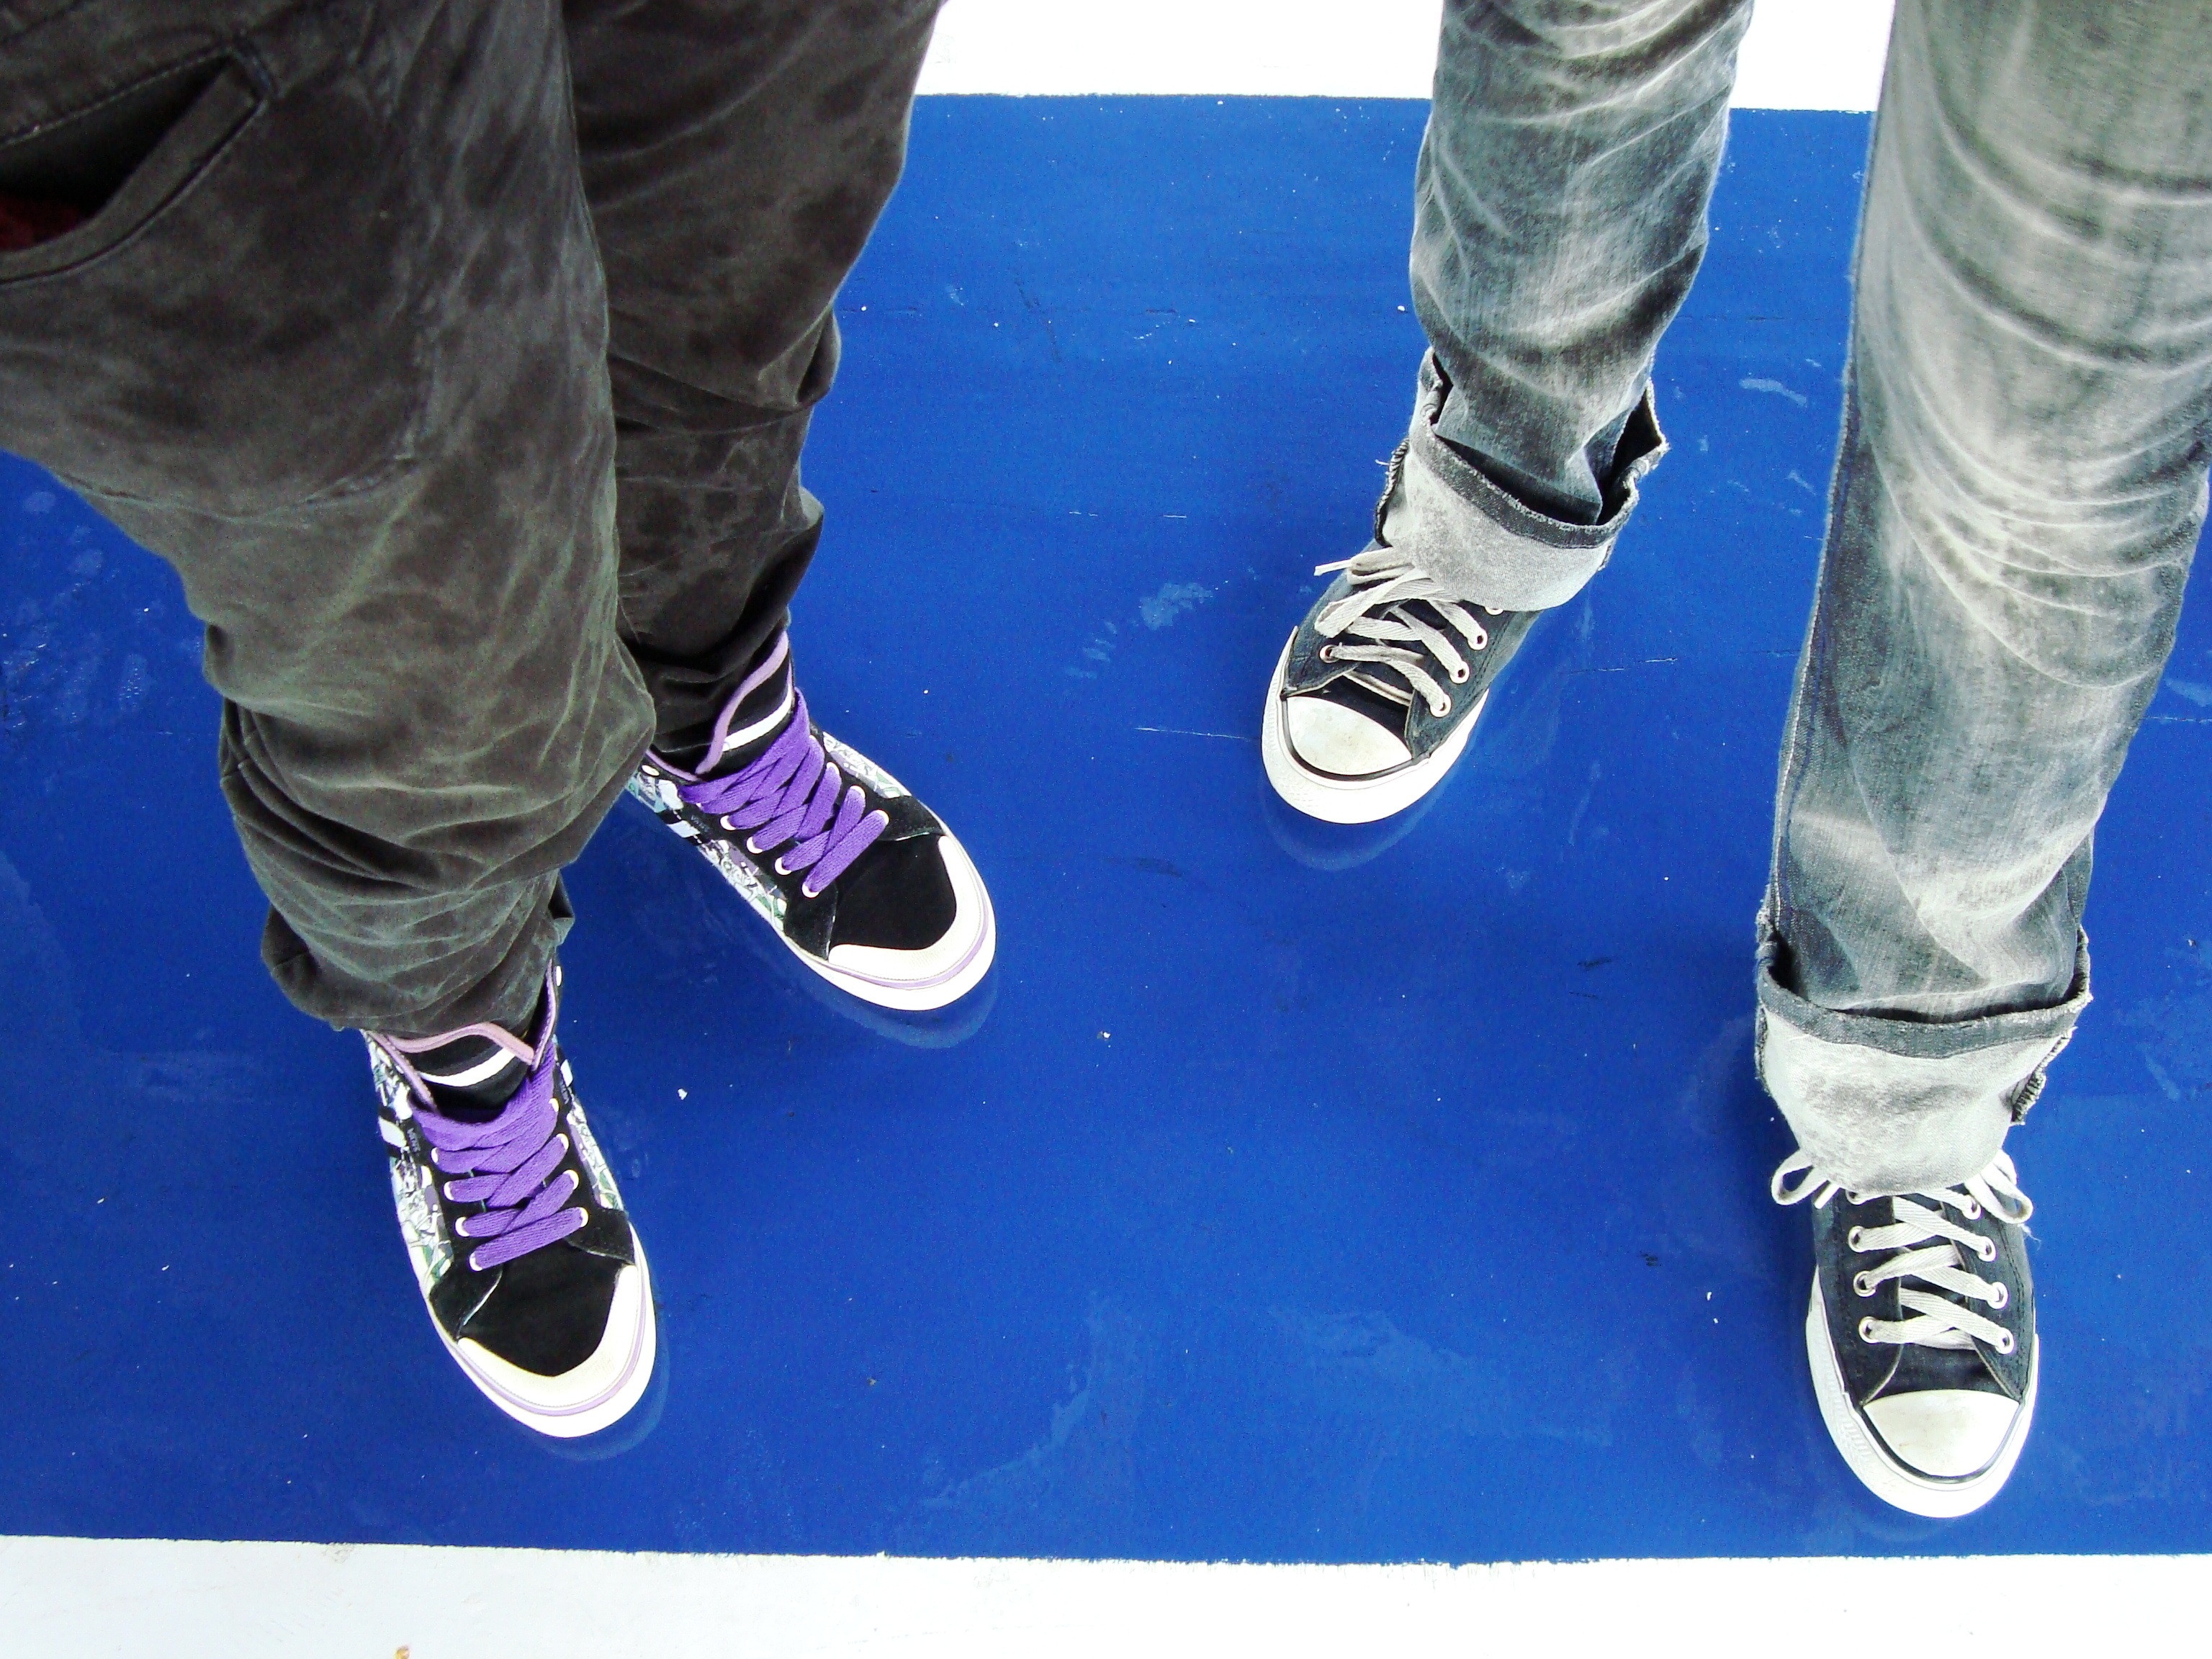
shoe, people, female, leg, jeans, artistic, fashion, blue, colorful, snowboard, colors, tennis, sports, sneakers, footwear, sets, ice skating